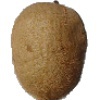
Label: Kiwi 1